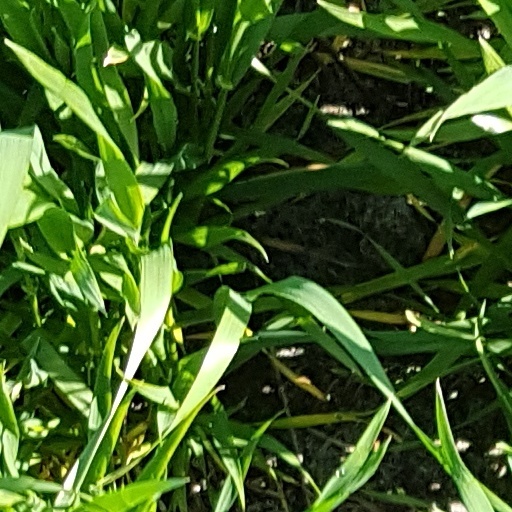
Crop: wheat